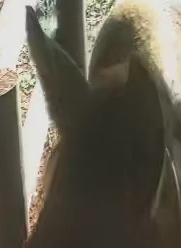
Face region: ears (position_of_ears)
Pain indicator: not_present